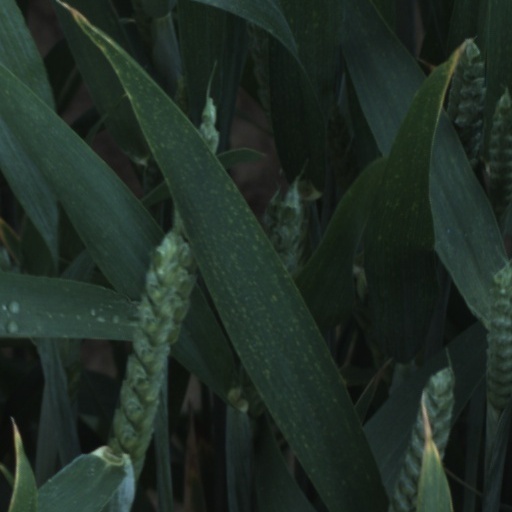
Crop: wheat